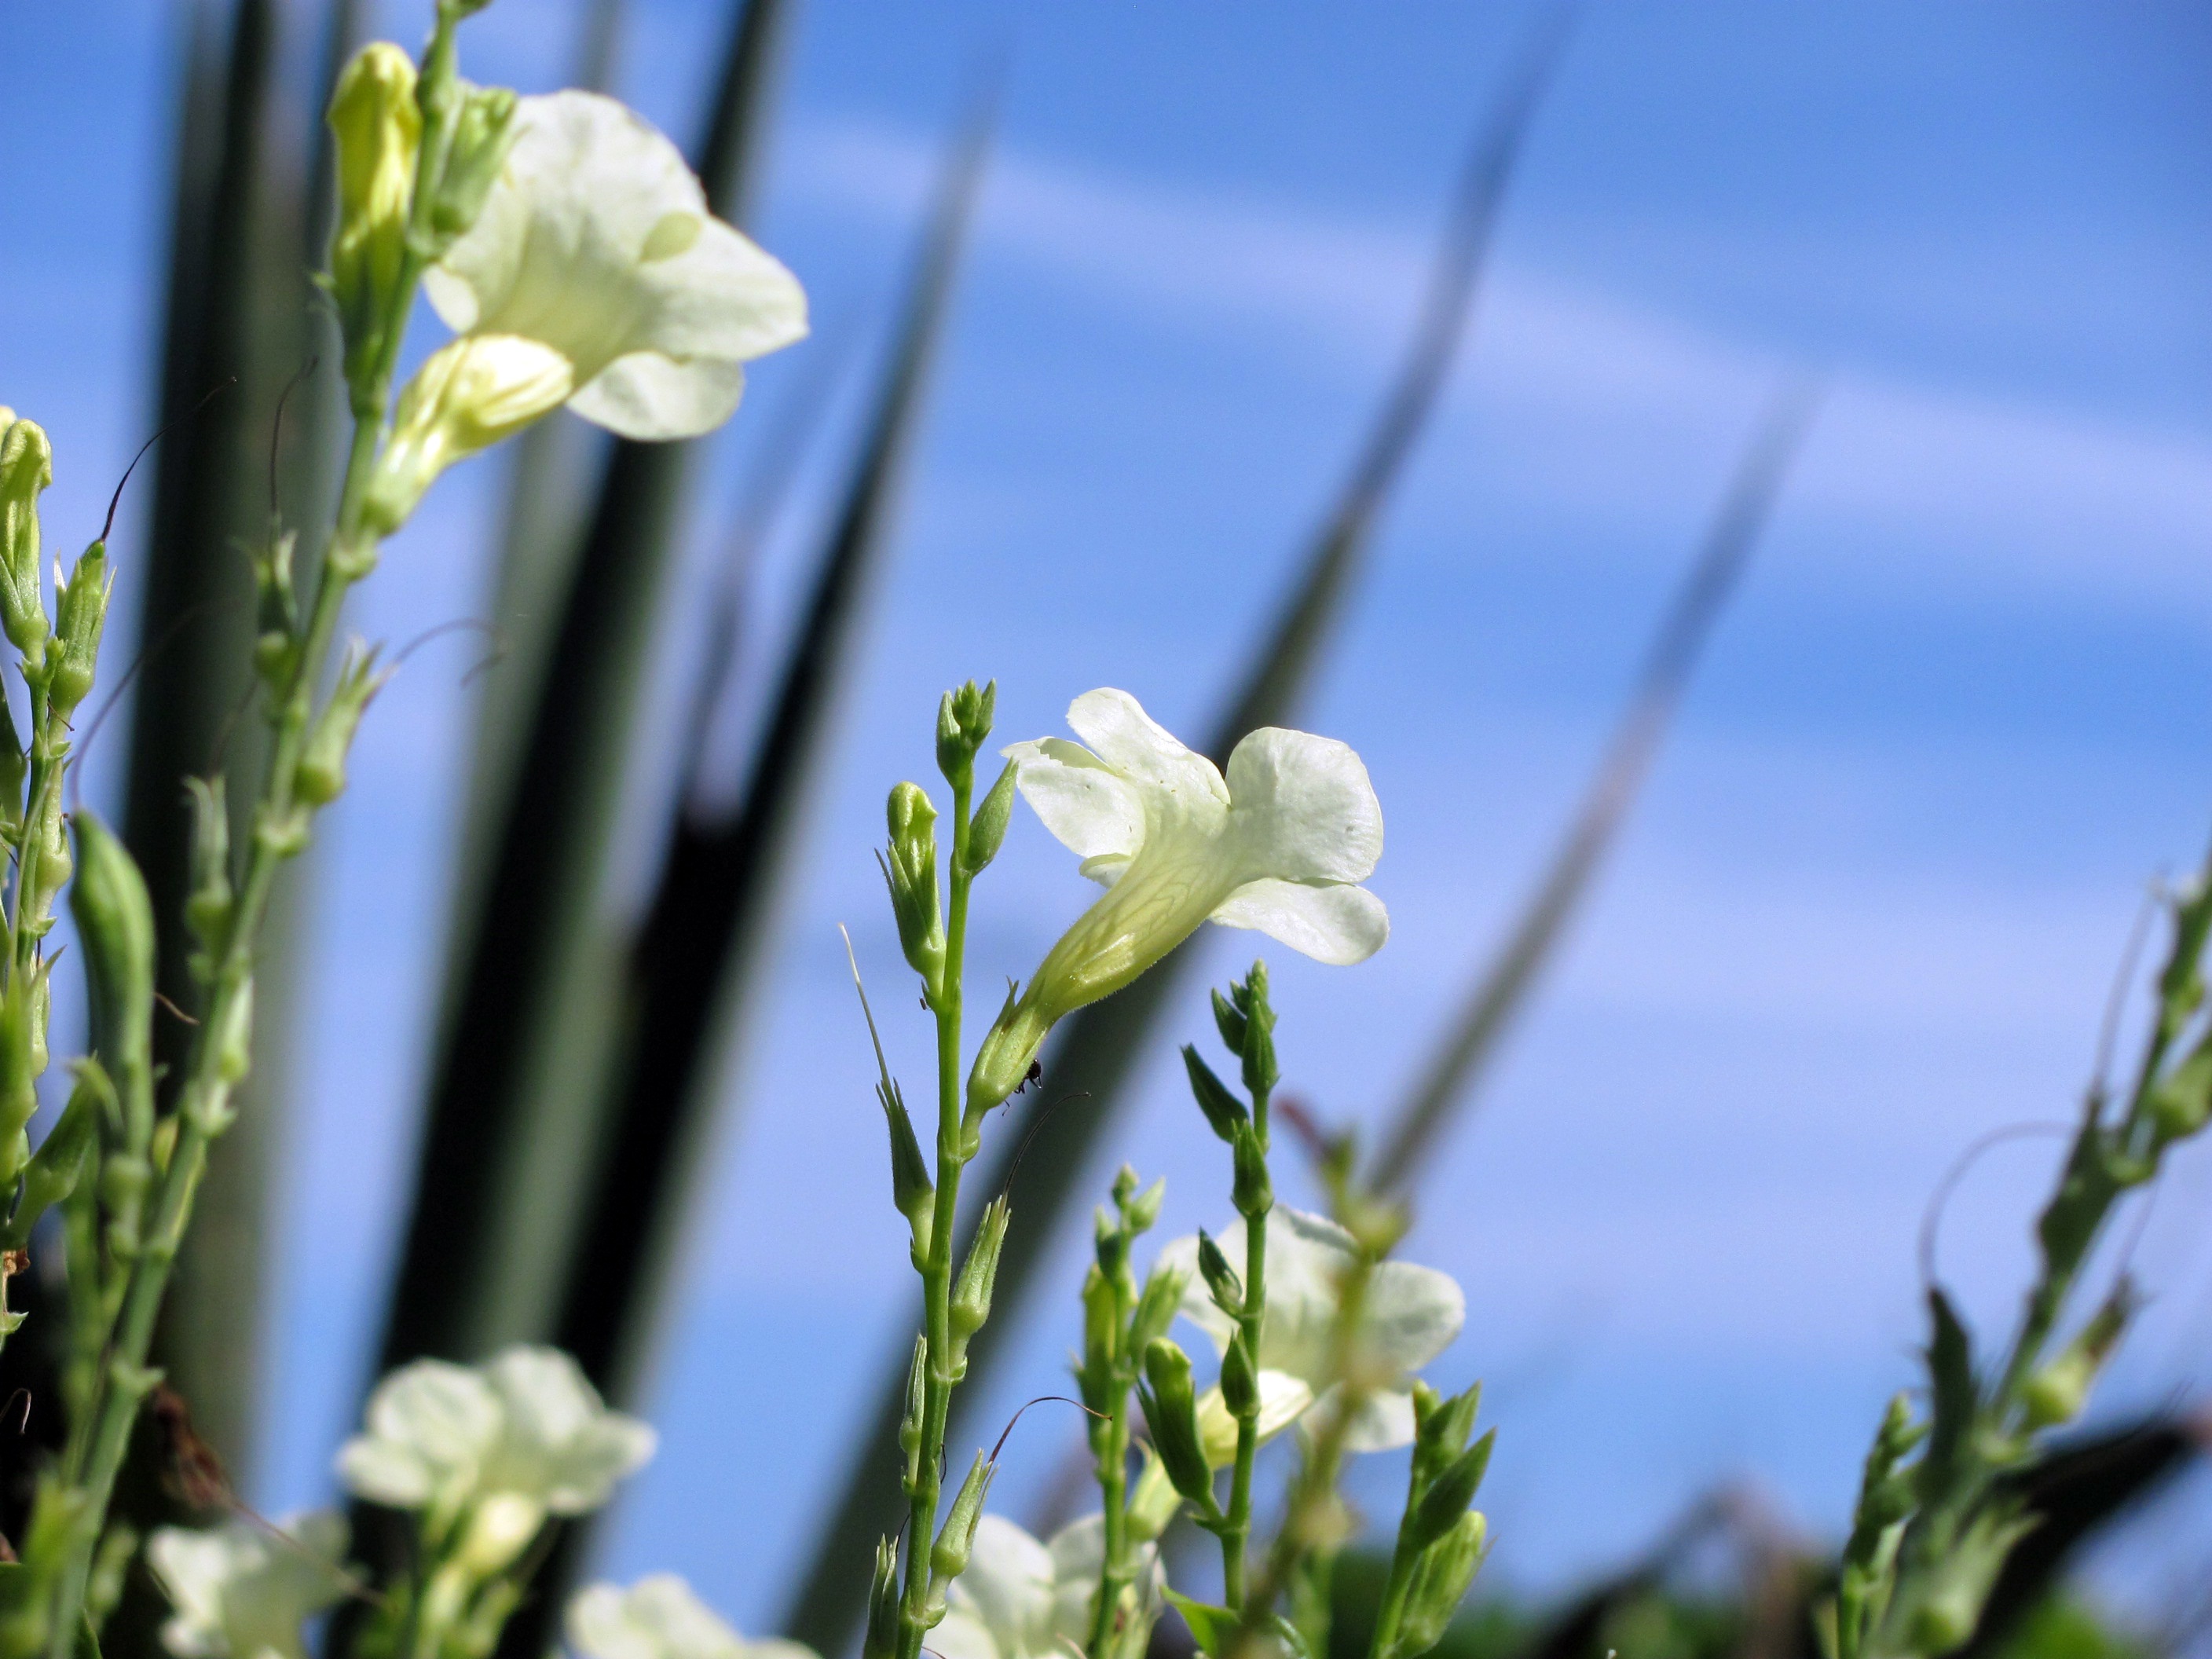
beach, nature, blossom, plant, white, meadow, sunlight, flower, decoration, green, flora, wildflower, beautiful, macro photography, tropical flower, flowering plant, beach flower, plant stem, land plant